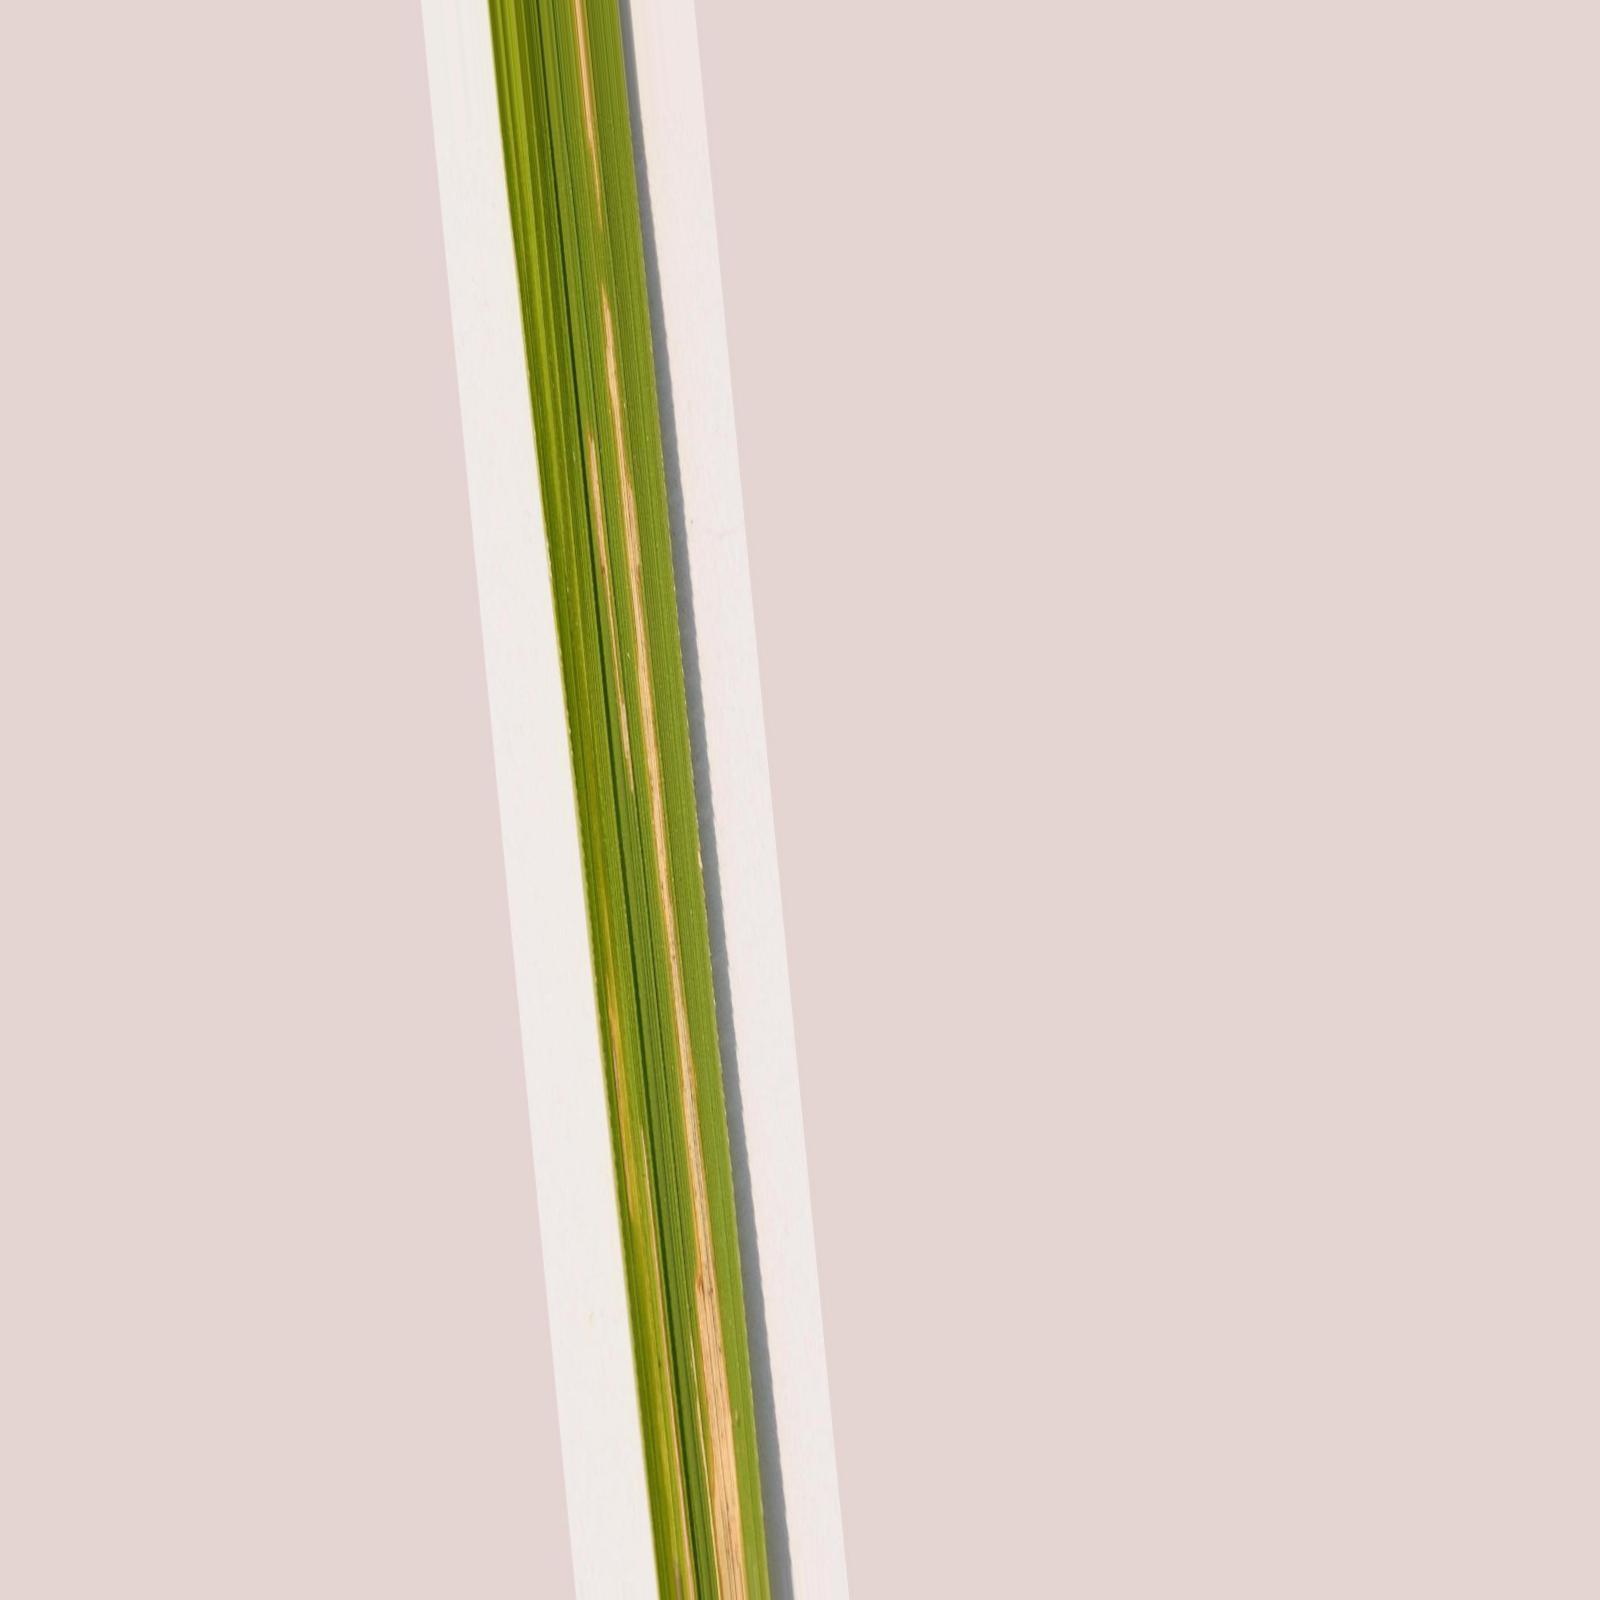
Nhãn: Bệnh Bạc lá (Bacterial leaf blight)